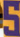
Number: 5